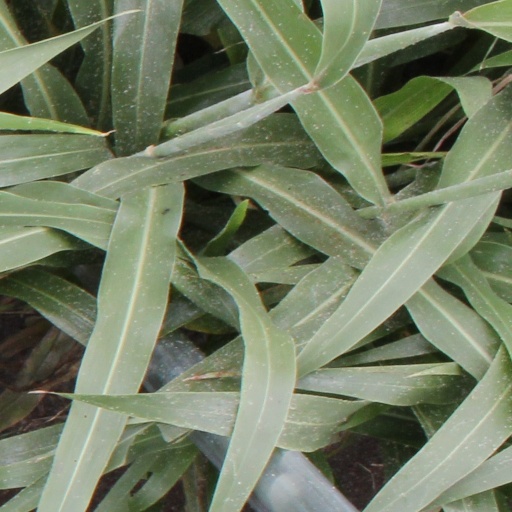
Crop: sorghum